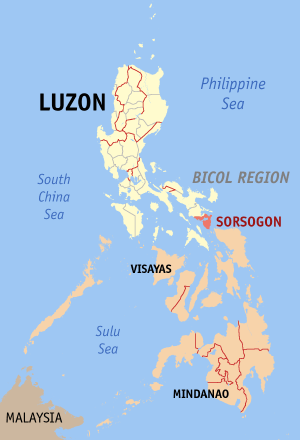
Sorsogon est une province des Philippines située au sud de la région de Bicol, à l'extrême sud de l'île de Luçon. Sa capitale est Sorsogon City. Au nord se trouve la province d'Albay. Sorsogon est à la pointe de la péninsule de Bicol et fait face à l'île de Samar au sud-est au-delà du détroit de San-Bernardino.